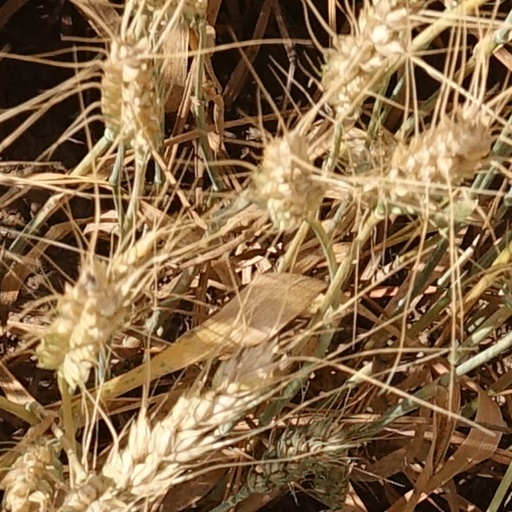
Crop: wheat